American Cruise Lines

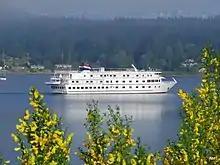
"American Spirit"

American Cruise Lines was founded in the early 70s. The company operates the largest and only 100% U.S.-flagged fleet of riverboats and small cruise ships in the world, with 27 new riverboats and small cruise ships exploring around the United States, including five riverboats on the Mississippi River and seven on the Columbia and Snake rivers. In 2023 and 2024, American Cruise Lines launched the first four ships in the company's Project Blue series of twelve new small ships for the U.S. market. They include four new 100-passenger Coastal Cats, "American Eagle," "American Glory," "American Liberty," and "American Legend" ("American Eagle," and "American Glory," are namesakes of original company vessels that have since been retired). In 2025, the company continued the series, introducing 130-passenger "American Patriot" and "American Pioneer," small Patriot Class ships that, along with the Coastal Cats, sail a variety of U.S. itineraries along the East Coast from Maine to Florida. In addition to a fleet of new small ships, American offers two unique styles of riverboat; four classic Paddlewheelers and seven new modern American Riverboats. Among them, is the country's first modern riverboat, "American Song," which debuted in 2018 and was named one of "Time" magazine's "World's Greatest Places." American's four classic paddlewheel riverboats were redesigned and renamed in 2022. Paddlewheelers "Queen of the Mississippi", "Queen of the West", and "America" became "American Heritage", "American West", and "American Splendor" ("American Pride" retained its original name). In 2017 and 2018, American Cruise Lines launched 170-passenger sister ships, "American Constellation" and "American Constitution," which cruise the Pacific Northwest Coast in Puget Sound and Alaska. All American Cruise Lines' riverboats and small ships cruise only in the United States following 100% U.S. itineraries along U.S. rivers as well as protected coastal waterways along the East and West coasts (all the company's itineraries visit only U.S. ports of call).